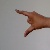
The image shows a hand gesture representing the letter 'Z' in Indian Sign Language.